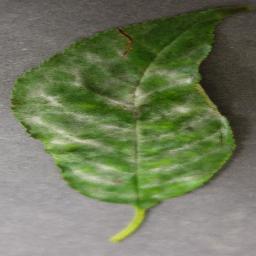
Label: Cherry___Powdery_mildew